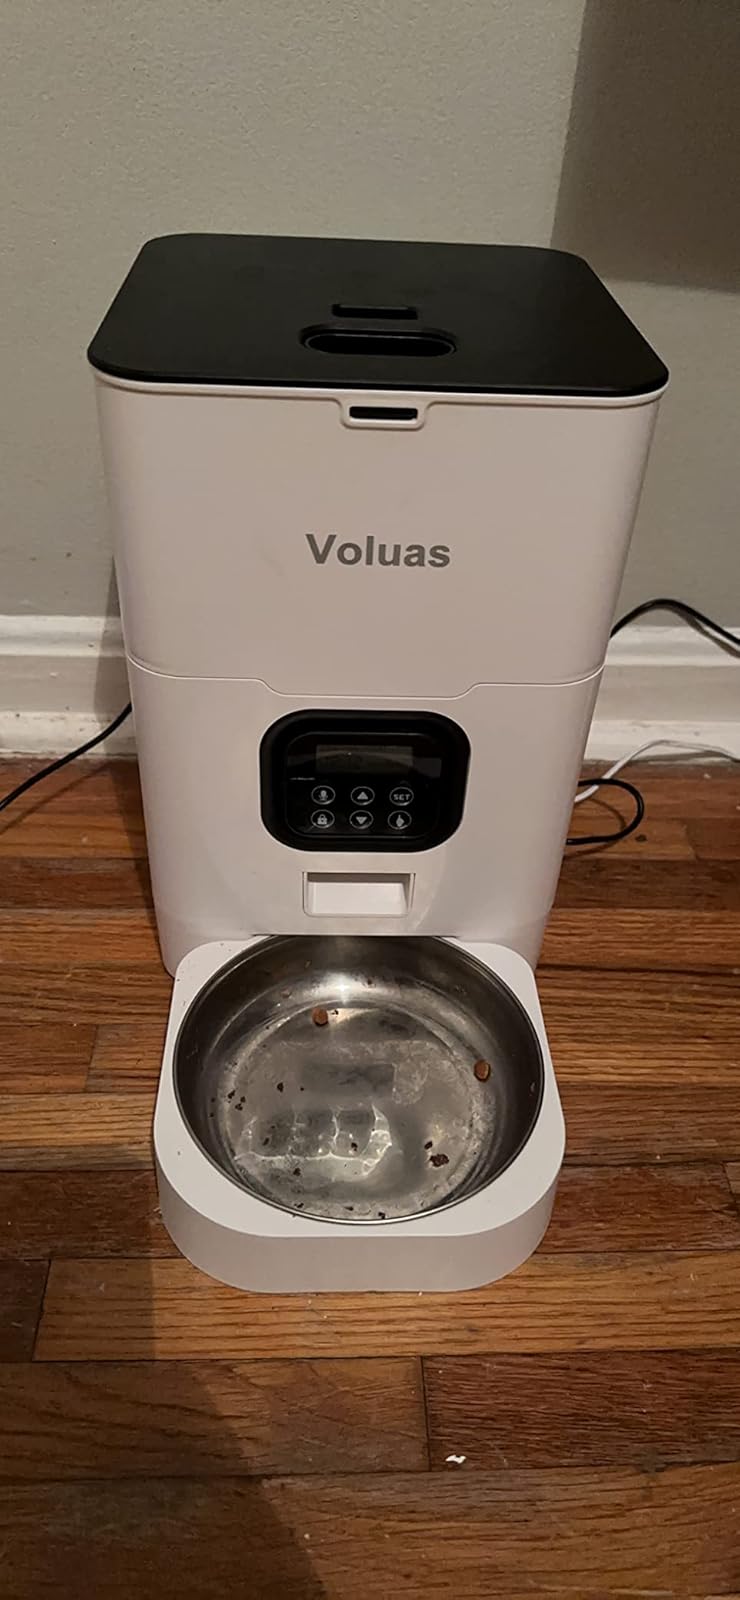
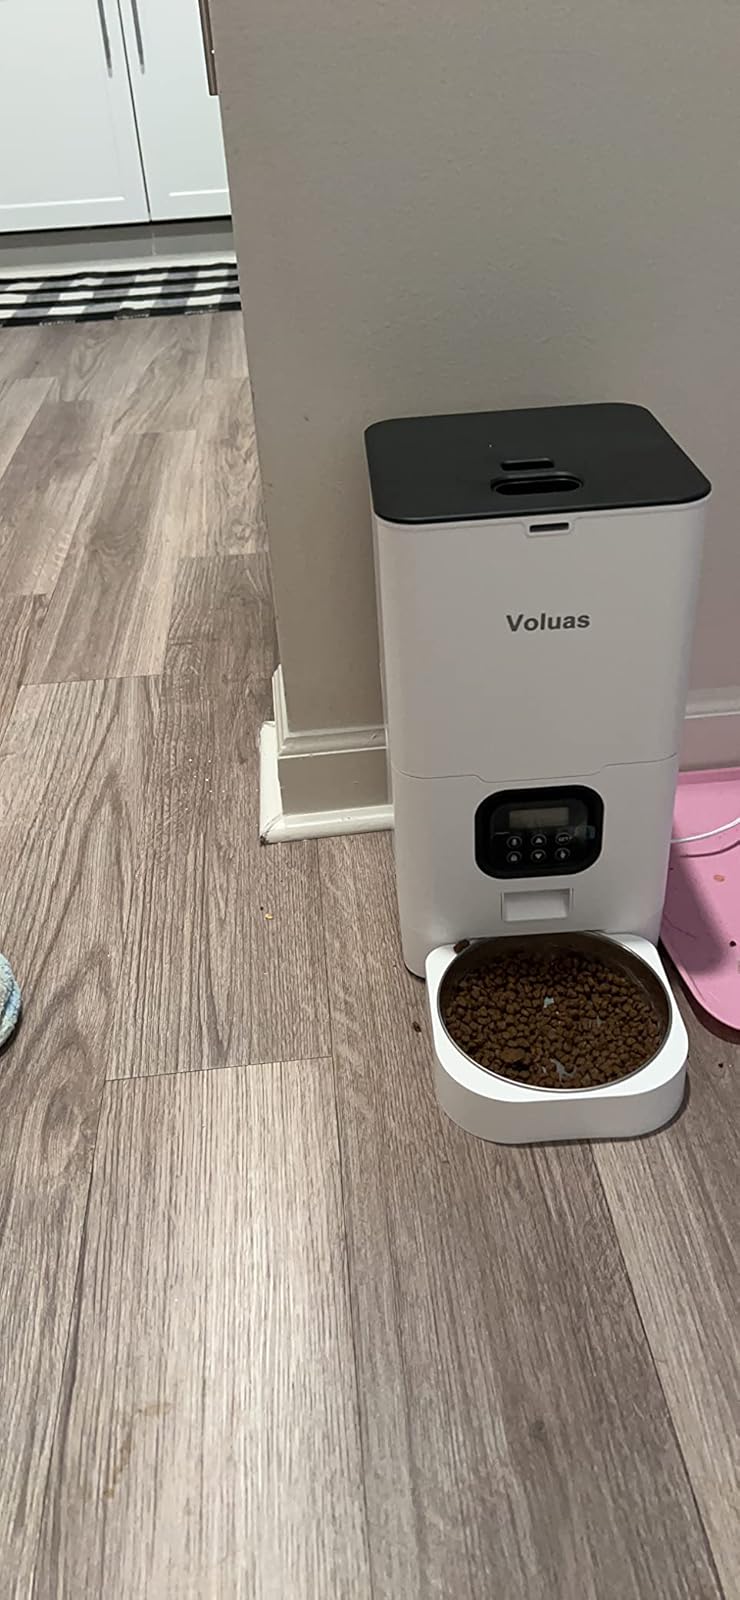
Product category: items_feeder
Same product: yes